Cigarillo

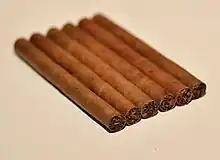
Café Crème, sold in 115 countries, is the best-selling cigarillo brand in the United Kingdom and France.

A cigarillo (in turn (diminutive suffix); in parts of Latin America, in Spain) is a short, narrow cigar. Unlike cigarettes, cigarillos are wrapped in tobacco leaves or brown, tobacco-based paper. Cigarillos are smaller than regular cigars but usually larger than cigarettes. Cigarillos are usually made without filters, and are meant to be smoked like a cigar and not inhaled (except those made in this form only for specific tax issues).